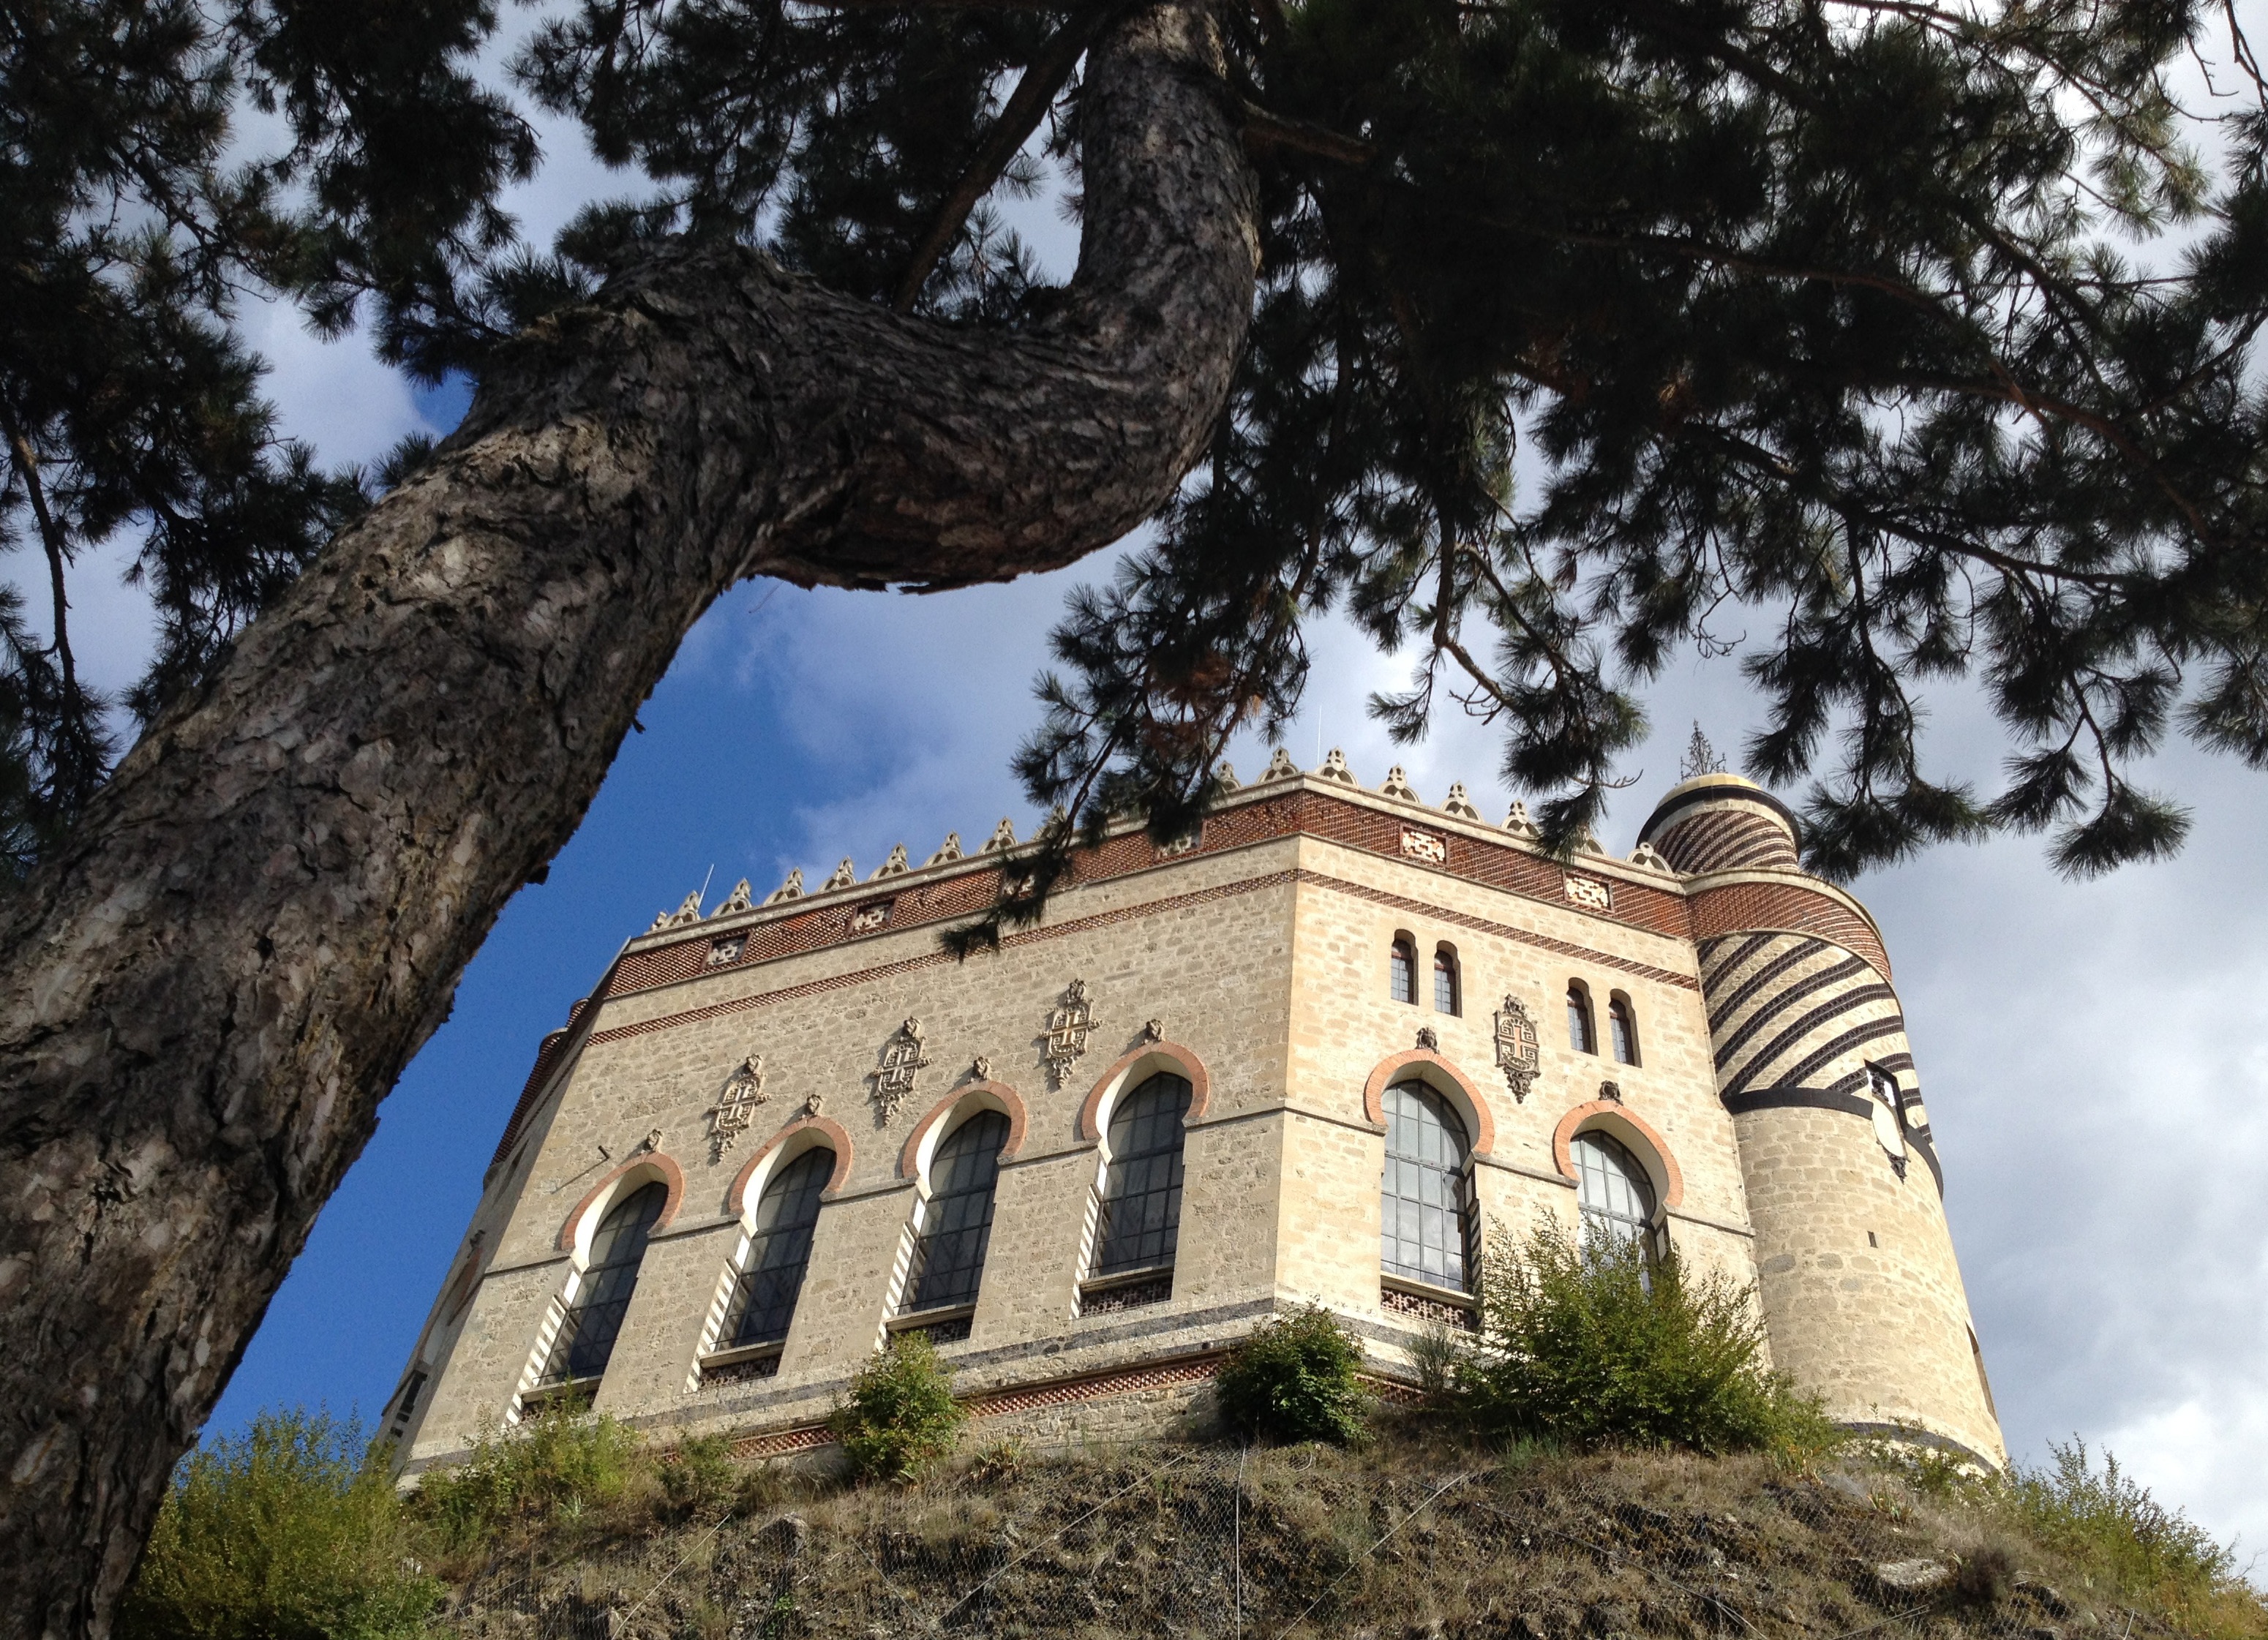
building, chateau, italy, church, chapel, place of worship, ruins, monastery, mattei castle, rocchetta mattei, grizzana morandi